Hôtel Maurel de Pontevès

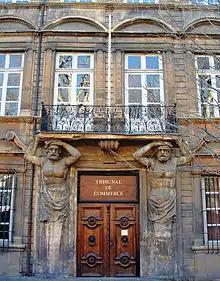
Front door on the Cours Mirabeau.

The Hôtel Maurel de Pontevès (a.k.a. Hôtel d'Espagnet) is a listed hôtel particulier in Aix-en-Provence, Bouches-du-Rhône, France.